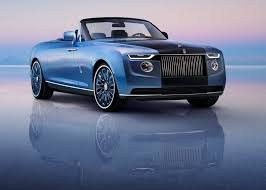
Vehicle type: Cars